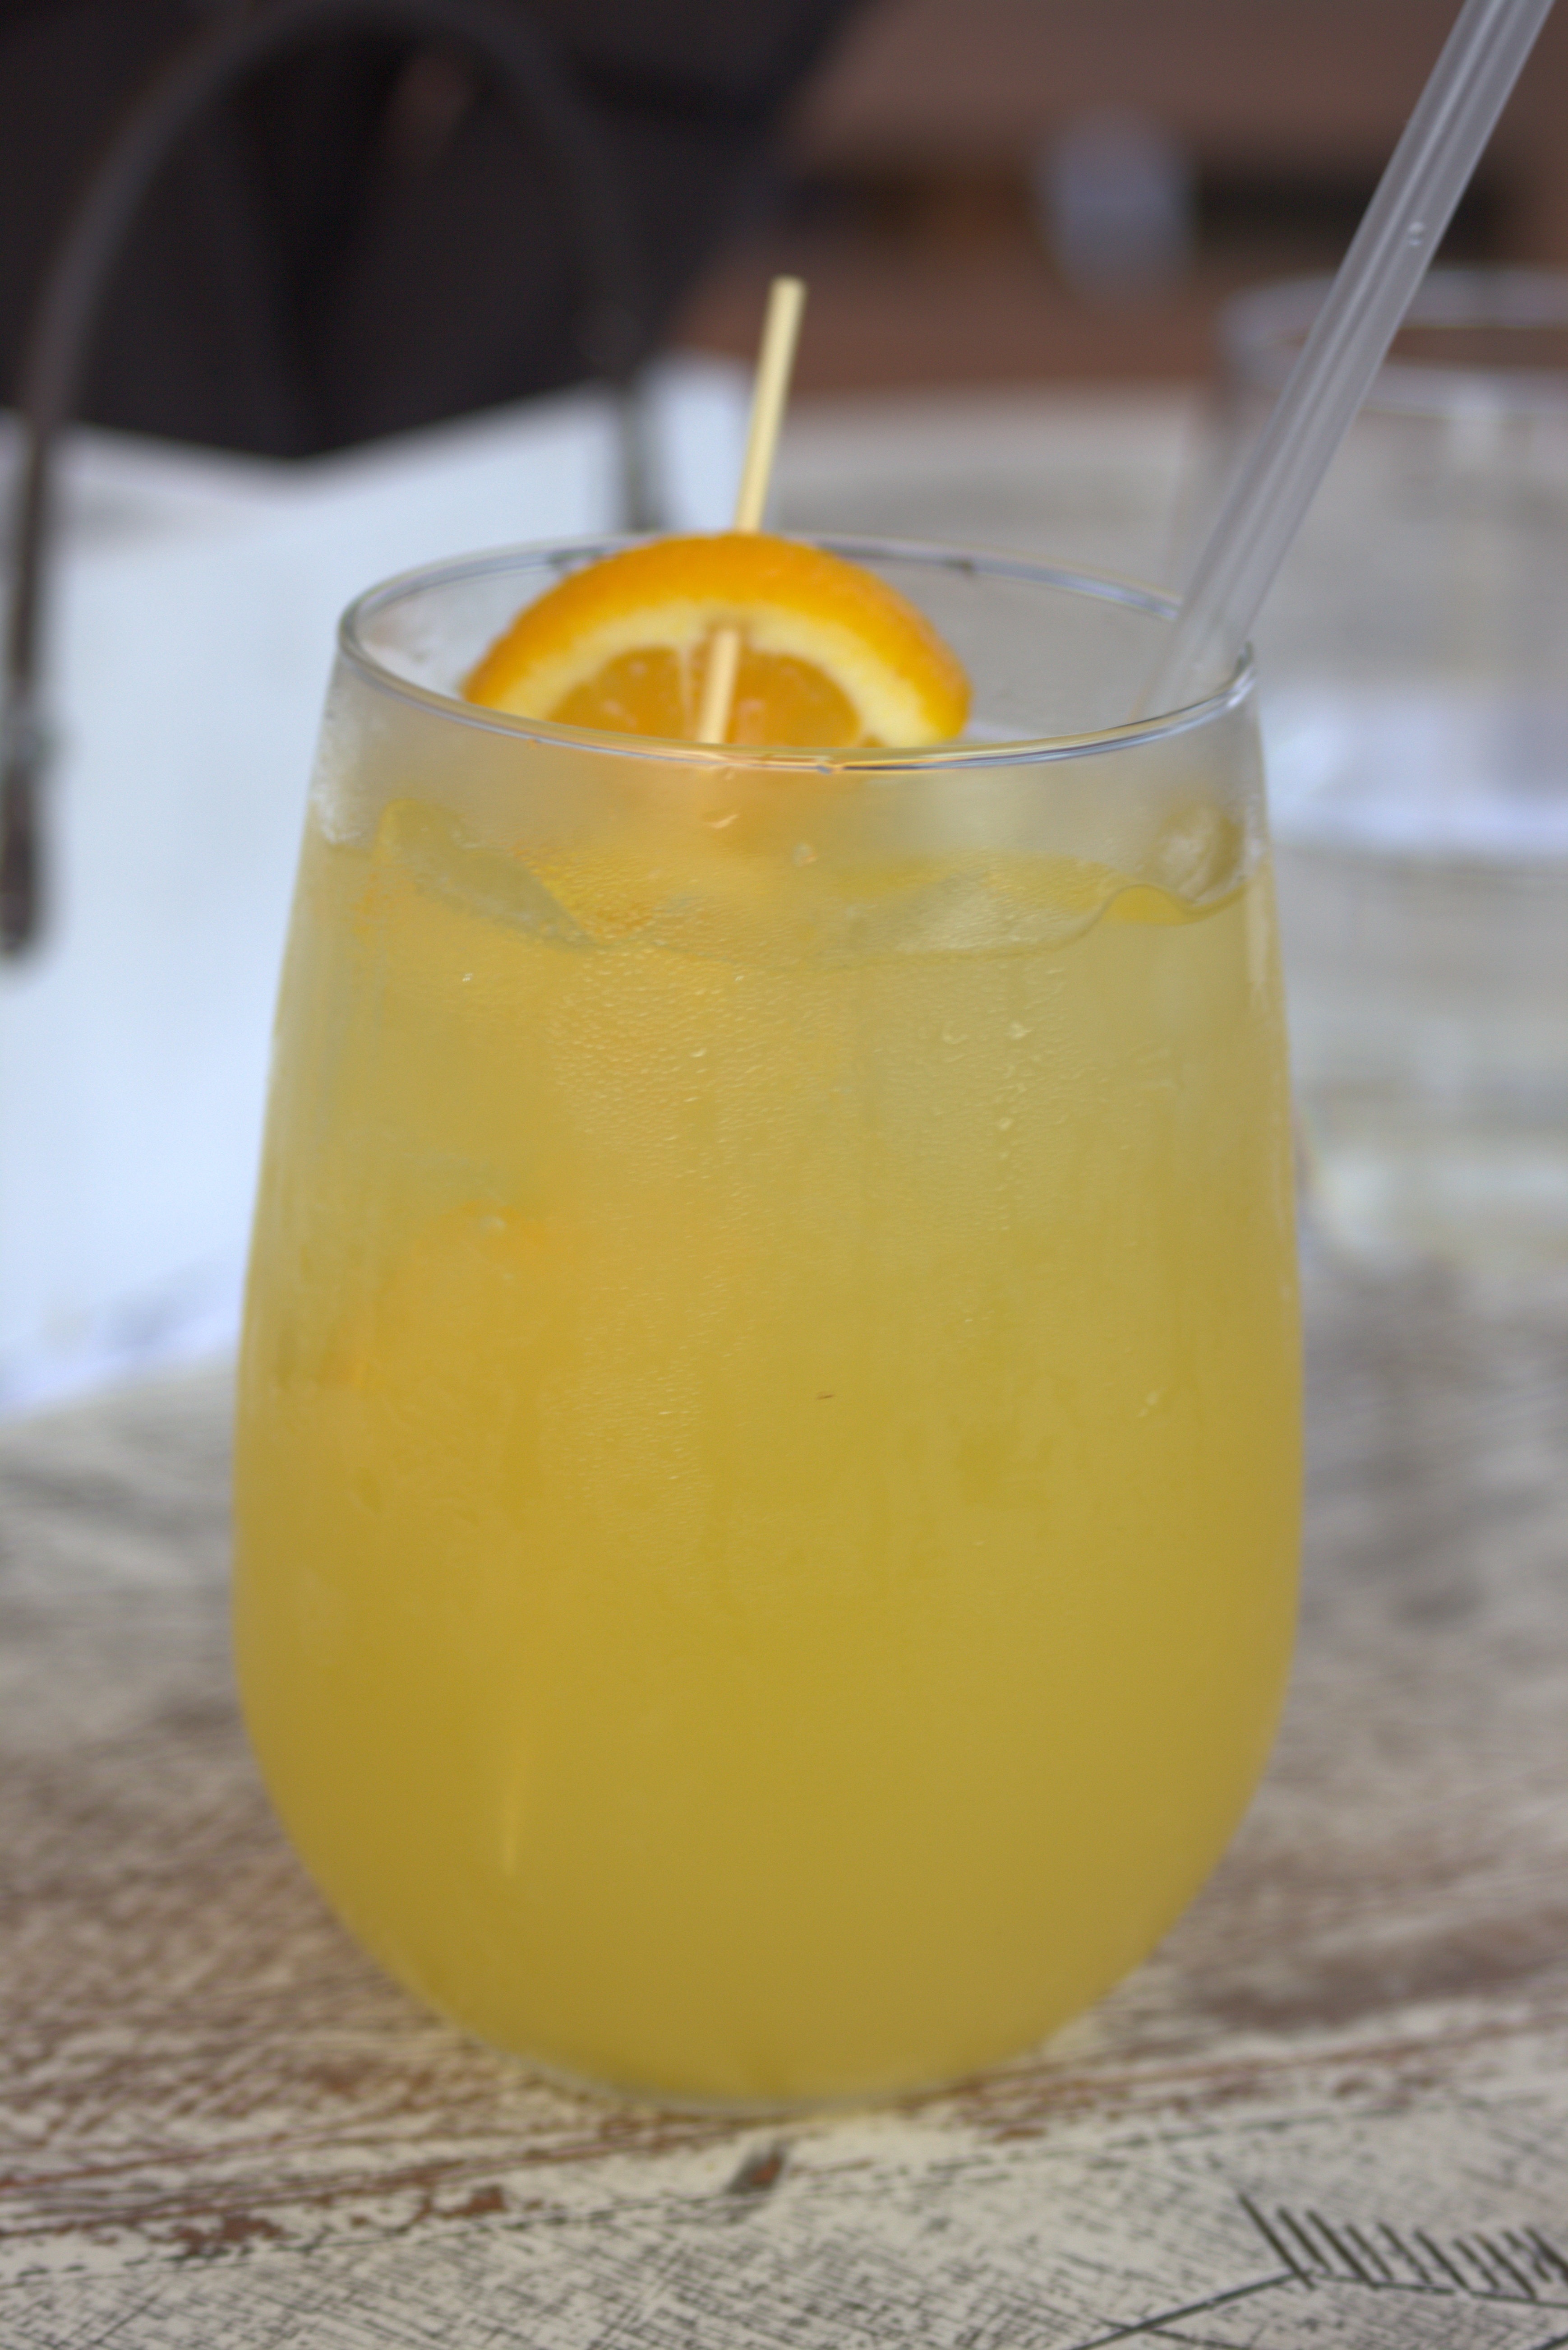
plant, fruit, orange, food, produce, lemonade, drink, cocktail, smoothie, juice, drinks, soft drink, flowering plant, land plant